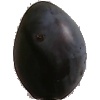
Label: Plum 3